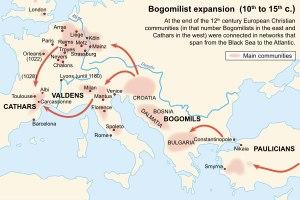
Le paulicianisme était une religion d'origine chrétienne orientale, probablement arménienne, aujourd'hui disparue. Ce mouvement néo-manichéen apparaît en Asie Mineure, alors part de l’Empire byzantin, à la fin du VIIᵉ siècle. Il a été considéré comme hérétique par les Églises catholique et orthodoxe.
Le bogomilisme était un mouvement chrétien hétérodoxe né au Xᵉ siècle, aujourd'hui disparu dont le nom vient du prêtre bulgare Bogomil. Il s'est développé en Bulgarie, puis en Serbie et ensuite en Bosnie, influençant une grande partie des Balkans. Les empereurs byzantins eurent une attitude ambiguë à son égard, parfois le réprimant, parfois l'utilisant à leur profit. Inspiré par les gnostiques chrétiens et le manichéisme, il fut considéré comme une hérésie par l'Église catholique et par l'Église orthodoxe qui l'ont violemment combattu. Selon le dernier colloque de Mazamet, le bogomilisme aurait servi d'inspiration aux cathares : des liens existent entre bogomiles et cathares, et les sources doctrinales des deux mouvements remontent aux premiers siècles du christianisme. En outre, les recherches menées sur les sources grecques et orientales montrent que la doctrine bogomile aurait été transmise par les pauliciens, expatriés volontaires ou chassés de l'Arménie vers les Balkans au VIIᵉ et au IXᵉ siècle.